Question: Please indicate a possible affordance area of the book that can be used for holding
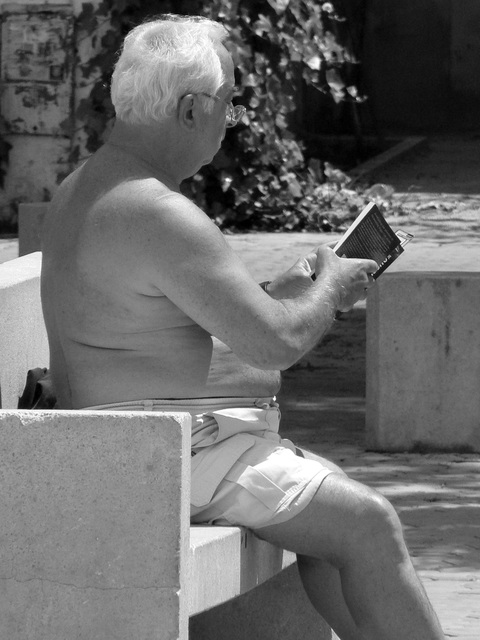
Answer: [289.925, 204.511, 401.805, 299.549]